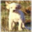
Label: dog